Rip Van Winkle (operetta)

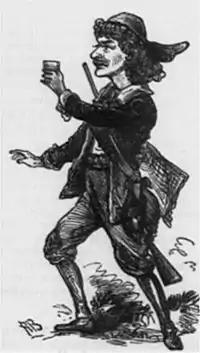
Fred Leslie as Rip Van Winkle, 1882

Rip Van Winkle is an operetta in three acts by Robert Planquette. The English language libretto by Henri Meilhac, Philippe Gille and Henry Brougham Farnie was based on the short stories "The Legend of Sleepy Hollow" (1820) and "Rip Van Winkle" (1819) by Washington Irving after the play by Dion Boucicault and Joseph Jefferson.